History of Jerusalem

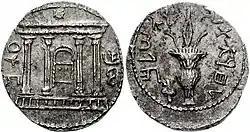
Bar Kokhba Revolt coinage, silver shekel with the Jewish Temple facade and a rising star, surrounded by "Shimon" (obverse). The reverse shows a lulav and the words "To the freedom of Jerusalem".

Jerusalem was later re-founded and rebuilt as the Roman colony of Aelia Capitolina. Foreign cults were introduced and Jews were forbidden entry. The construction of Aelia Capitolina is considered one of the proximate reasons for the eruption of the Bar Kokhba revolt in 132 CE. Early victories allowed the Jews under the leadership of Simon bar Kokhba to establish an independent state over much of Judea for three years, but it's uncertain if they would also assert their control over Jerusalem. Archaeological research found no evidence for Bar Kokhba ever managing to hold the city. Hadrian responded with overwhelming force, putting down the rebellion, killing as many as a half million Jews, and resettling the city as a Roman "colonia". Jews were expelled from the area of Jerusalem, and were forbidden to enter the city on the pain of death, except on the day of Tisha B'Av (the Ninth of Av), the fast day on which Jews mourn the destruction of both Temples.